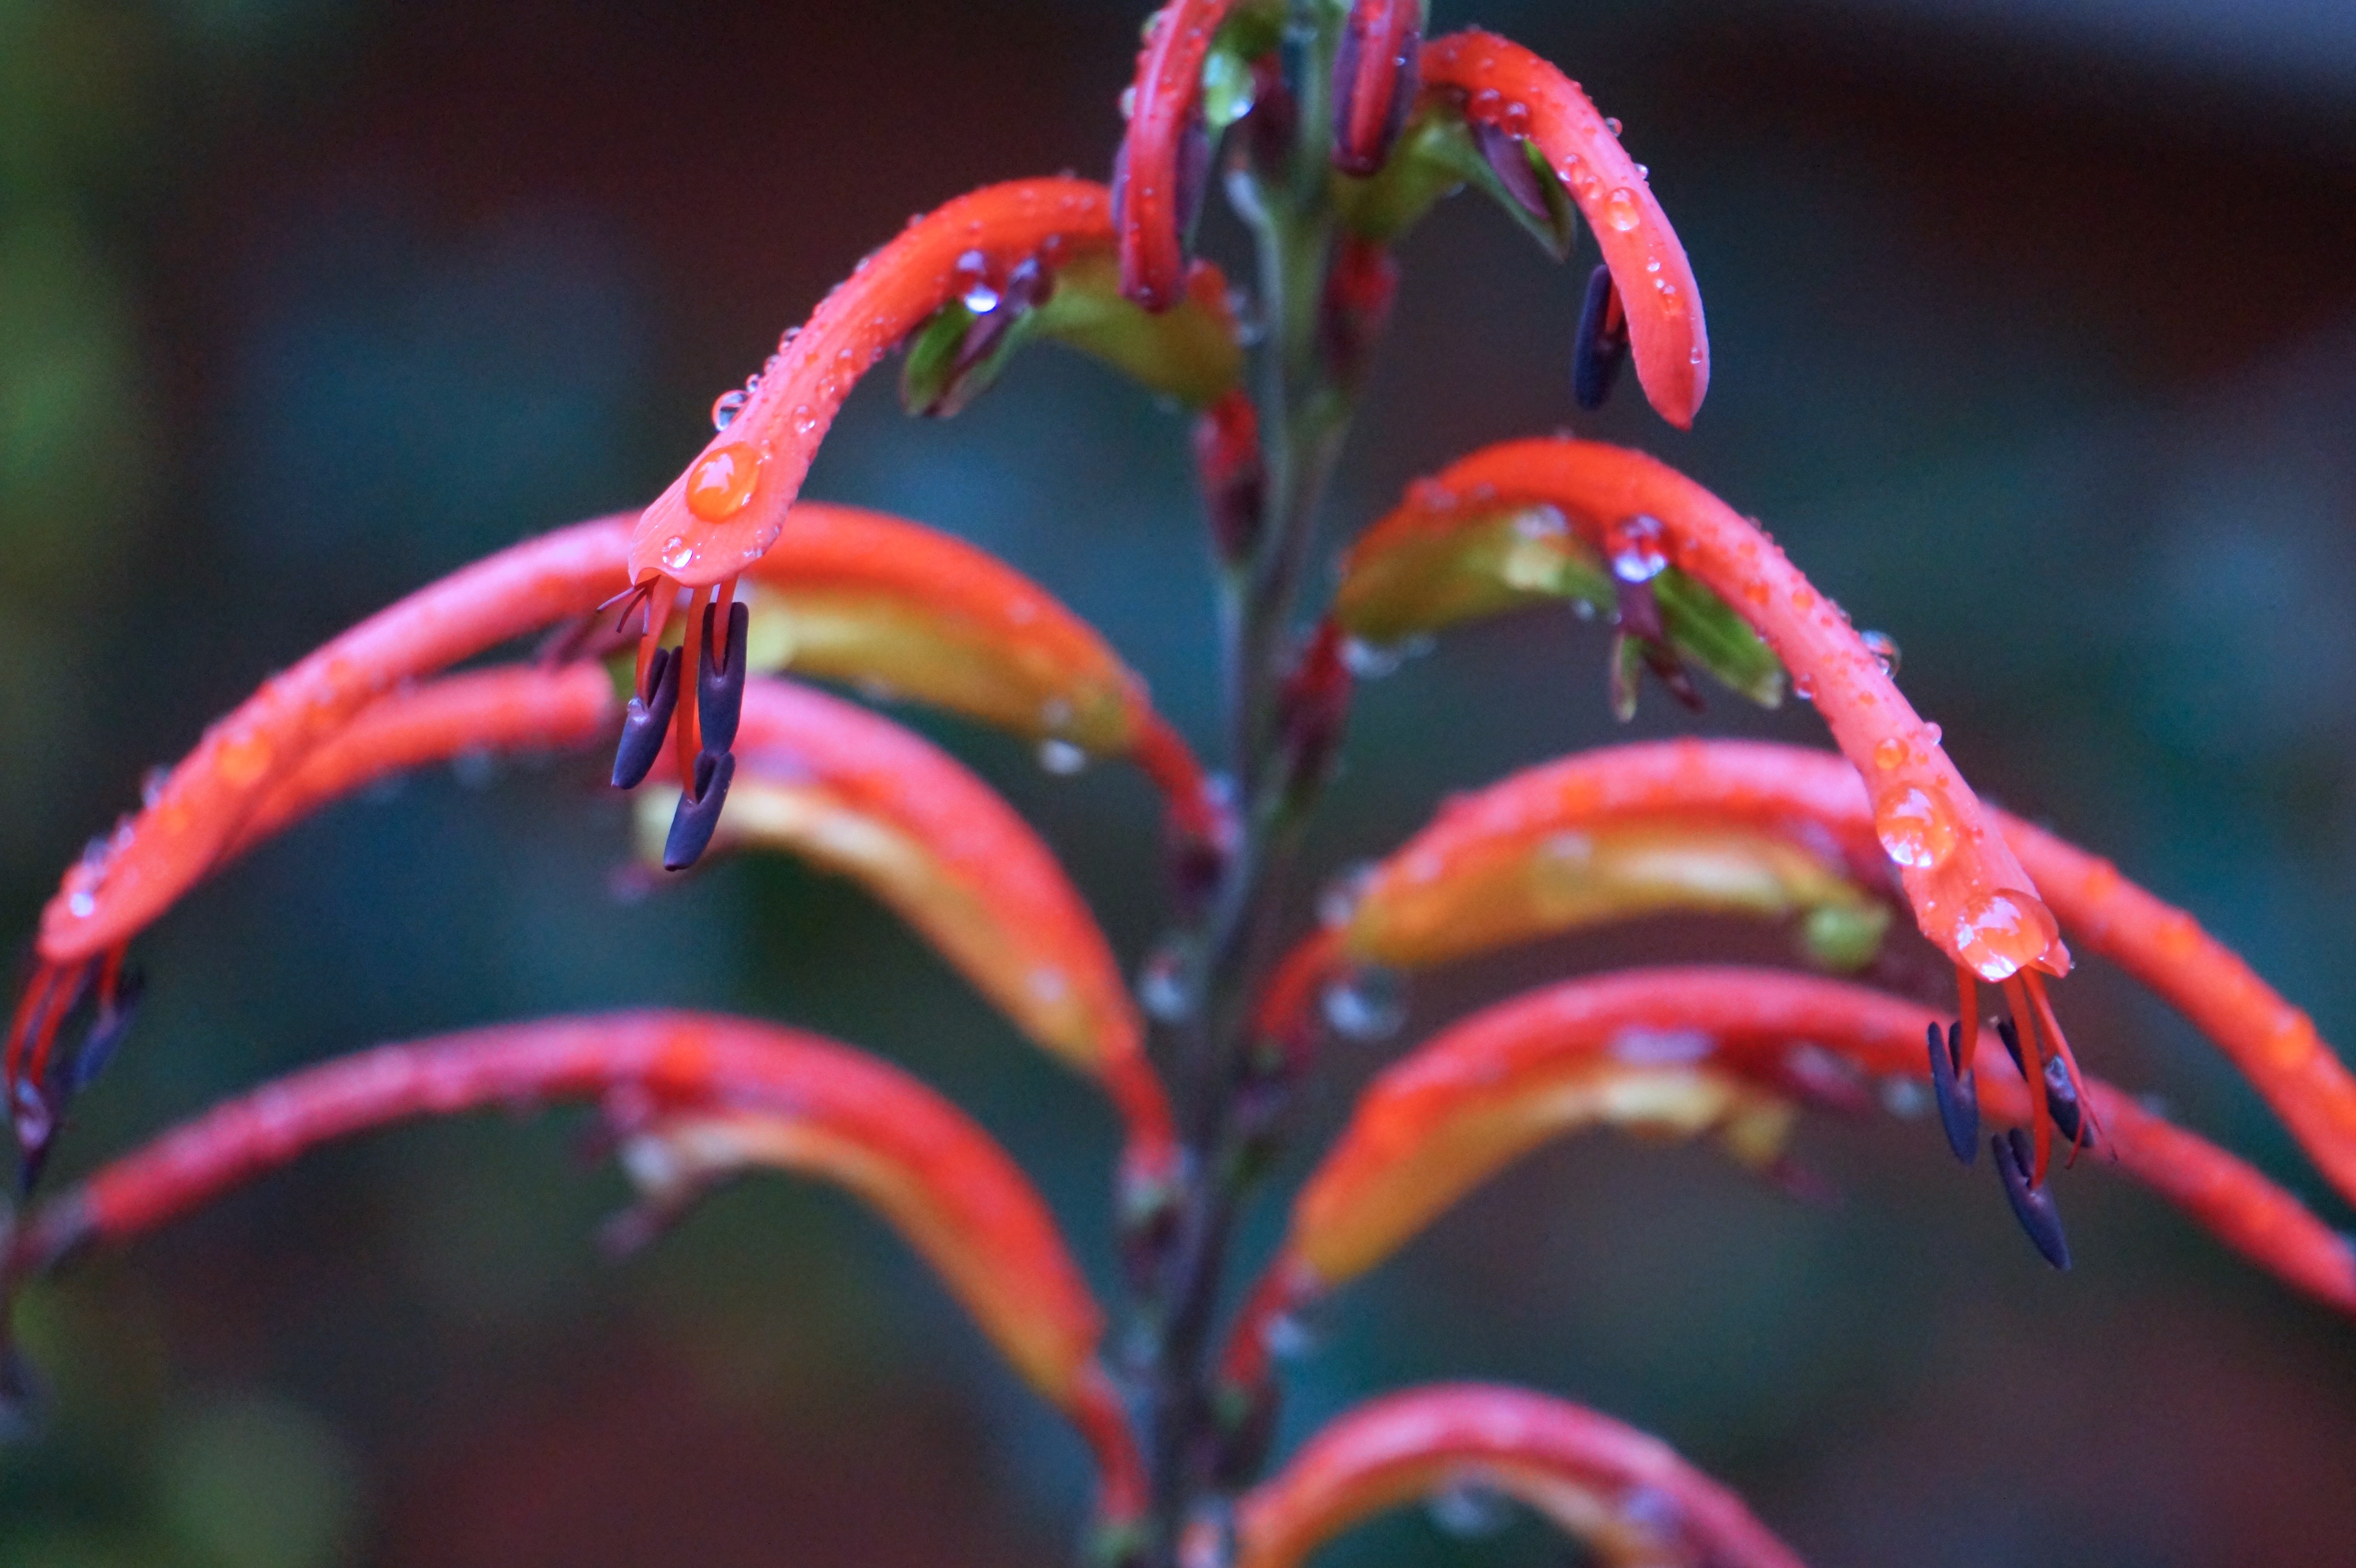
branch, plant, photography, leaf, flower, petal, red, botany, flora, close up, bud, macro photography, flowering plant, plant stem, land plant